Ilham Aliyev

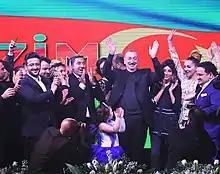
Aliyev celebrates victory in 2018 elections.

Ilham Aliyev got 86.02% of votes in the 2018 presidential election. Major opposition parties did not participate in the election, and evidence indicates that the election was fraudulent.